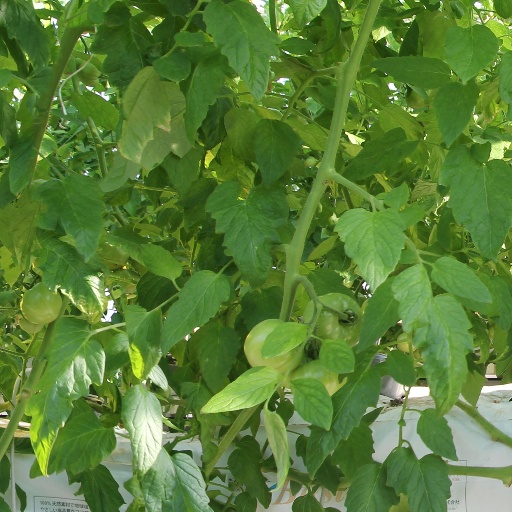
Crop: tomato